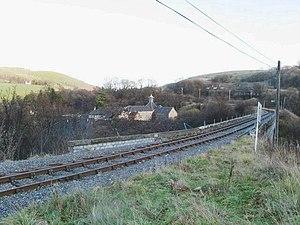
Distillerie de Parkmore à Dufftown. La distillerie inutilisée, avec le viaduc de la Fiddich supportant la voie ferrée restaurée allant de Keith à Dufftown.
La distillerie de Parkmore, fondée en 1894 près de Dufftown, dans le Speyside, produisait un whisky single malt. Elle a cessé de produire du whisky en 1931, mais ses bâtiments, remarquablement conservés, servent encore à la maturation des fûts de whisky.